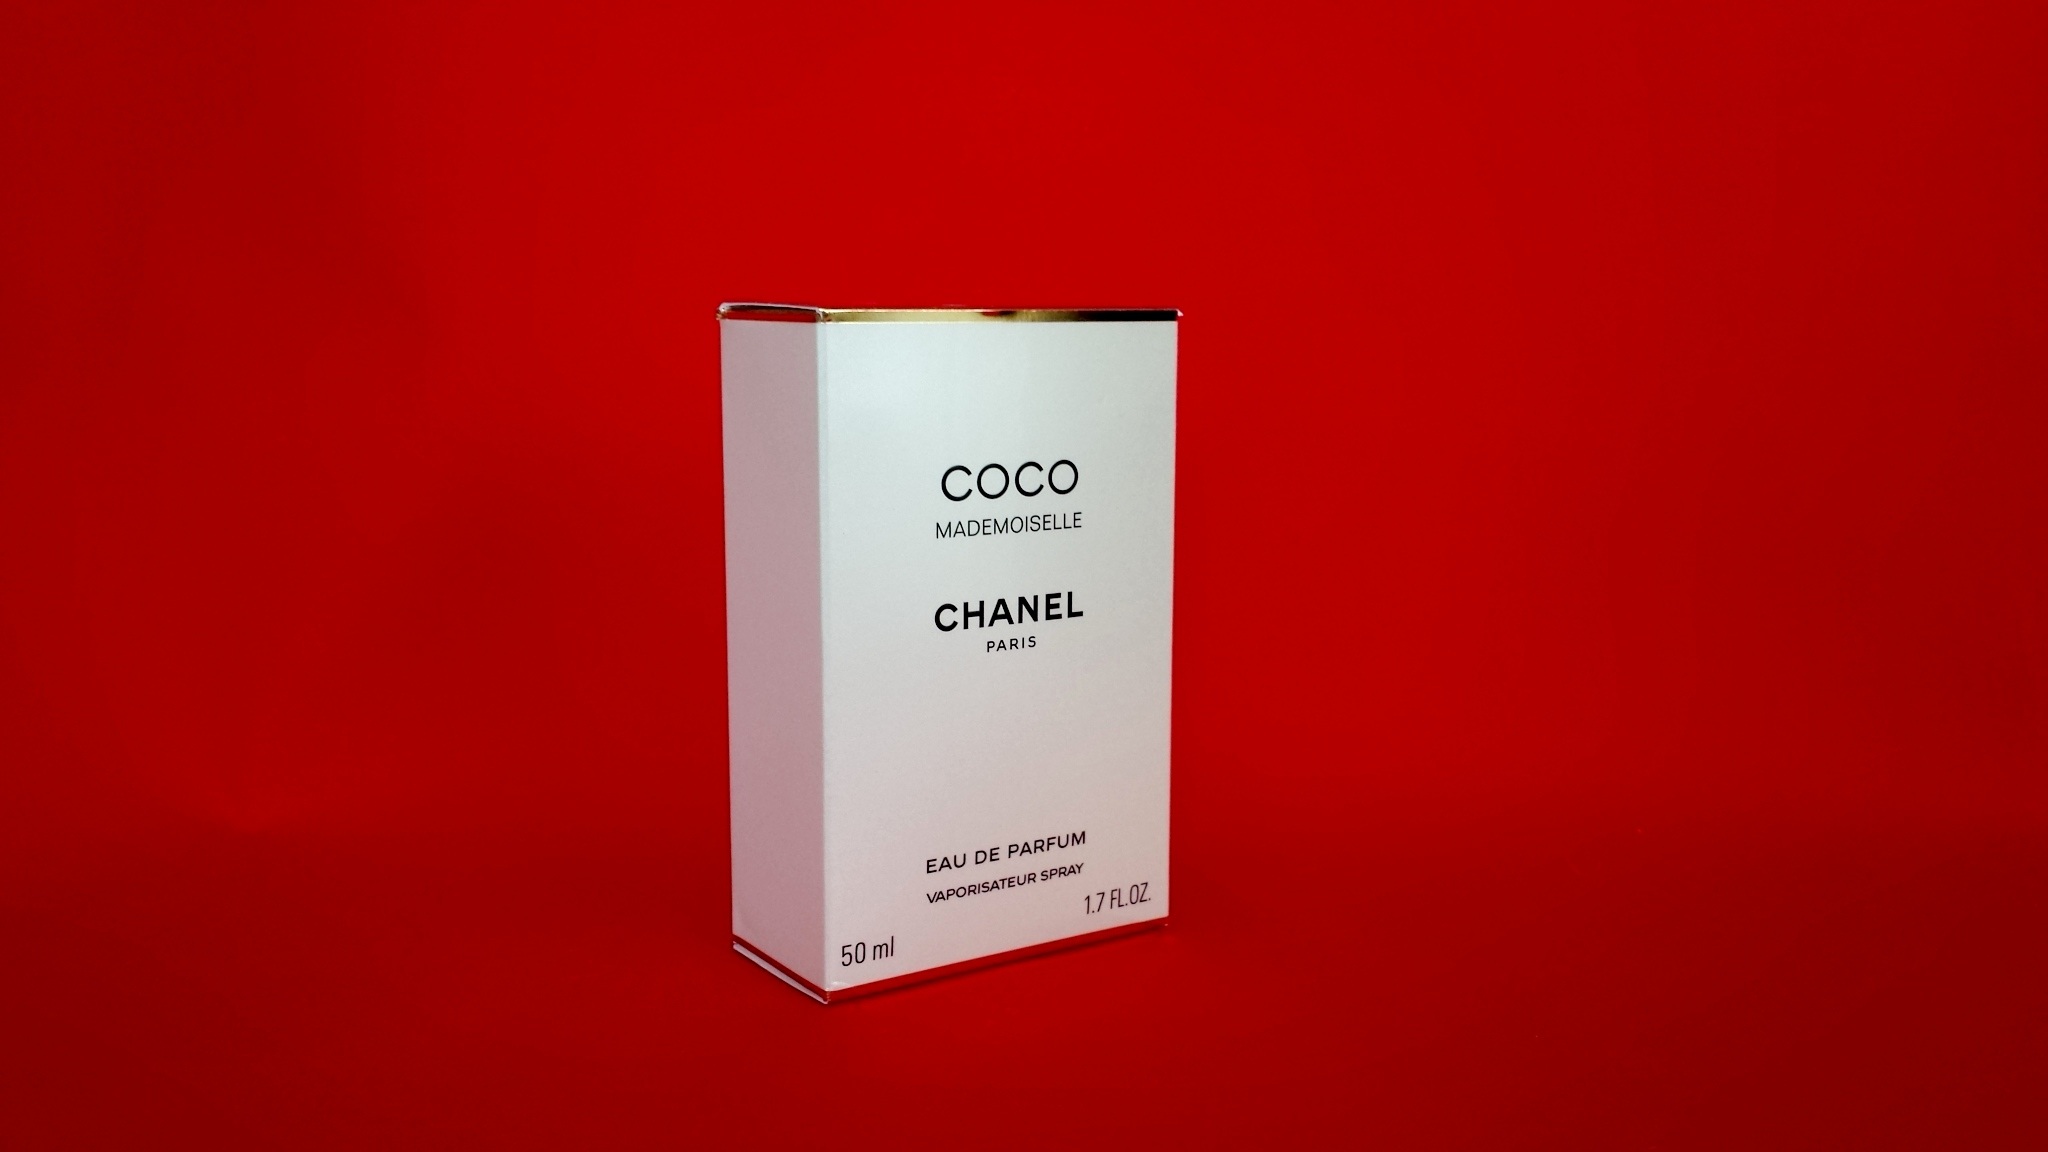
liquid, woman, white, glass, female, aroma, clear, gift, red, relax, spray, fresh, care, fashion, bottle, lighting, freshness, brand, product, luxury, container, smell, skin, elegant, fragrant, femininity, elegance, scent, perfume, scented, cosmetics, glamour, fragrance, aromatherapy, hygiene, sensuality, odor, perfumery